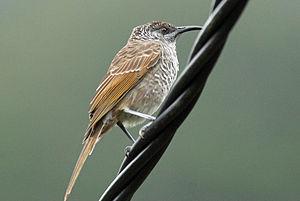
Glycifohia est un genre d'oiseaux de la famille des Meliphagidae.
Le Méliphage barré est une espèce de passereaux de la famille des Meliphagidae.